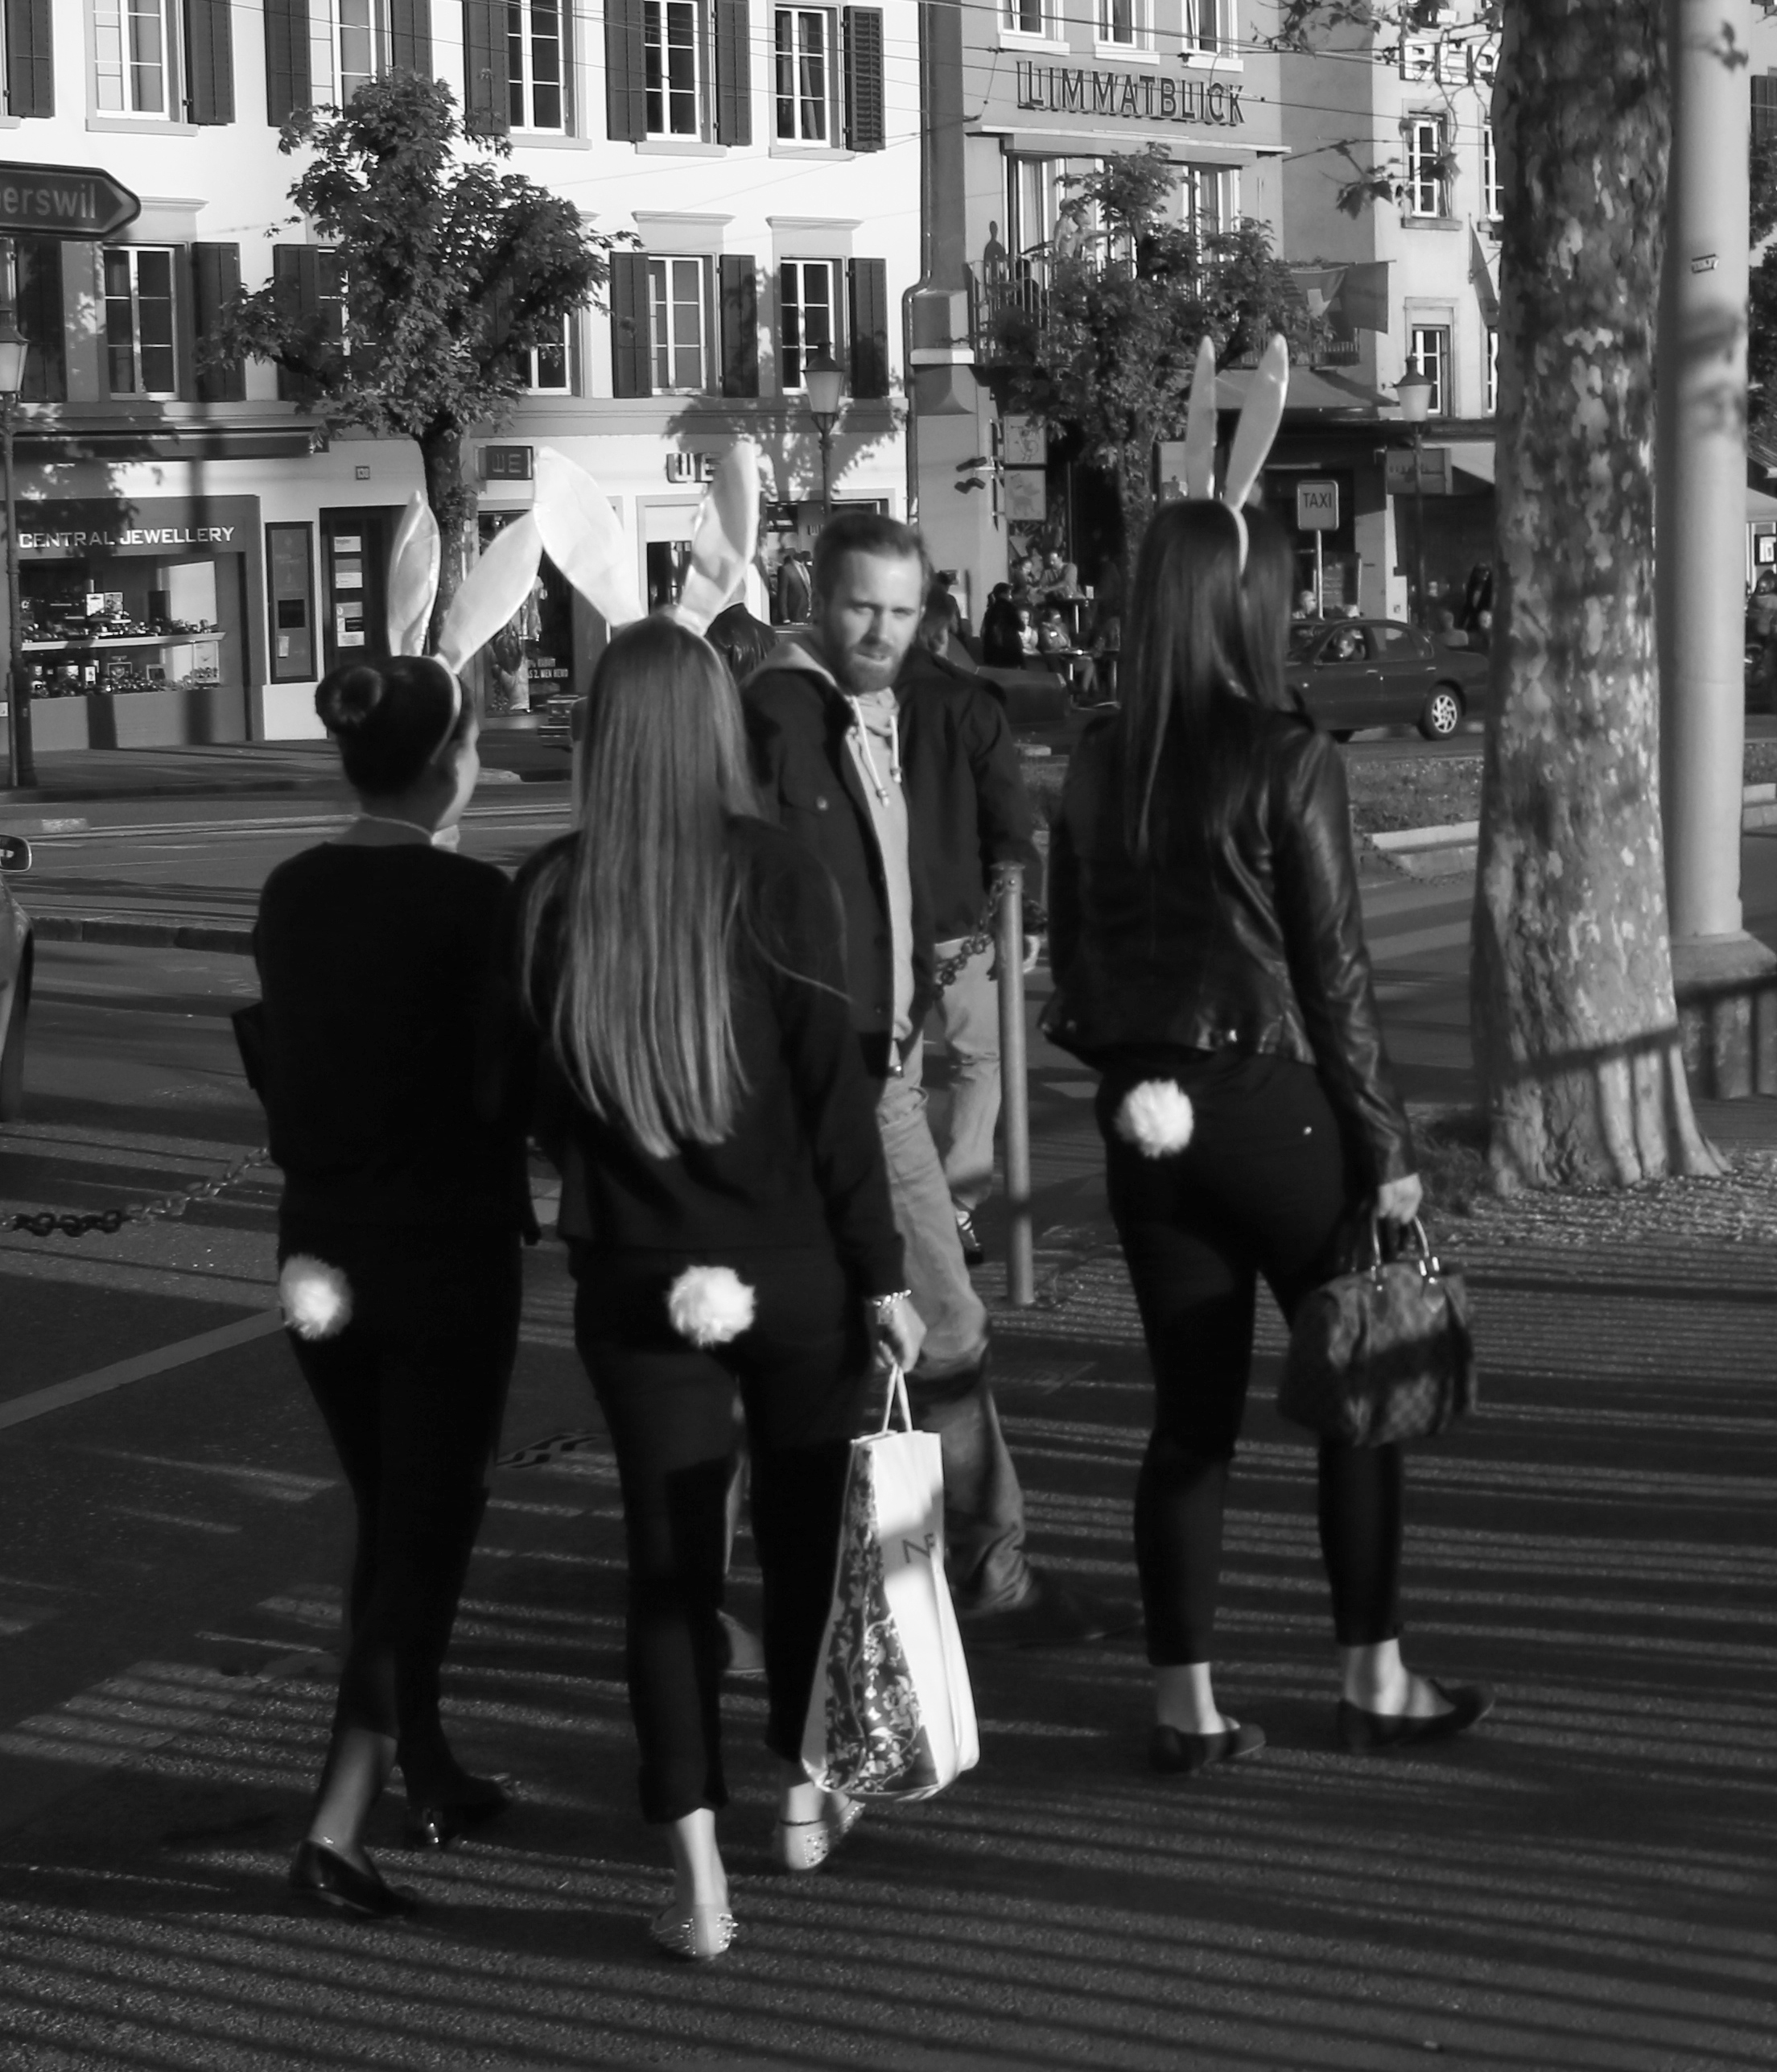
pedestrian, black and white, people, road, white, street, photography, crowd, black, monochrome, bw, blackandwhite, blackwhite, infrastructure, swiss, photograph, snapshot, suisse, schweiz, sw, schwarzweiss, zurich, schwarzweis, image, schwarzweissfotografie, schwarzweisfotografie, pedestrian crossing, monochrome photography, film noir, human positions